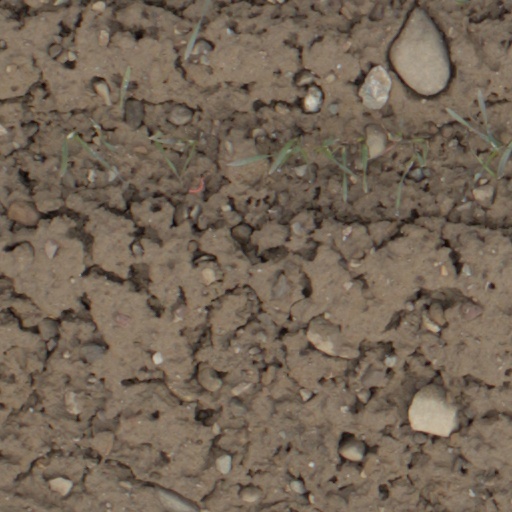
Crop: wheat